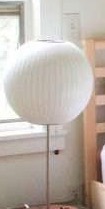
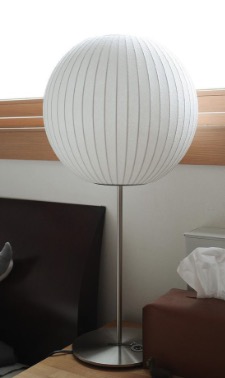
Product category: misc
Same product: yes